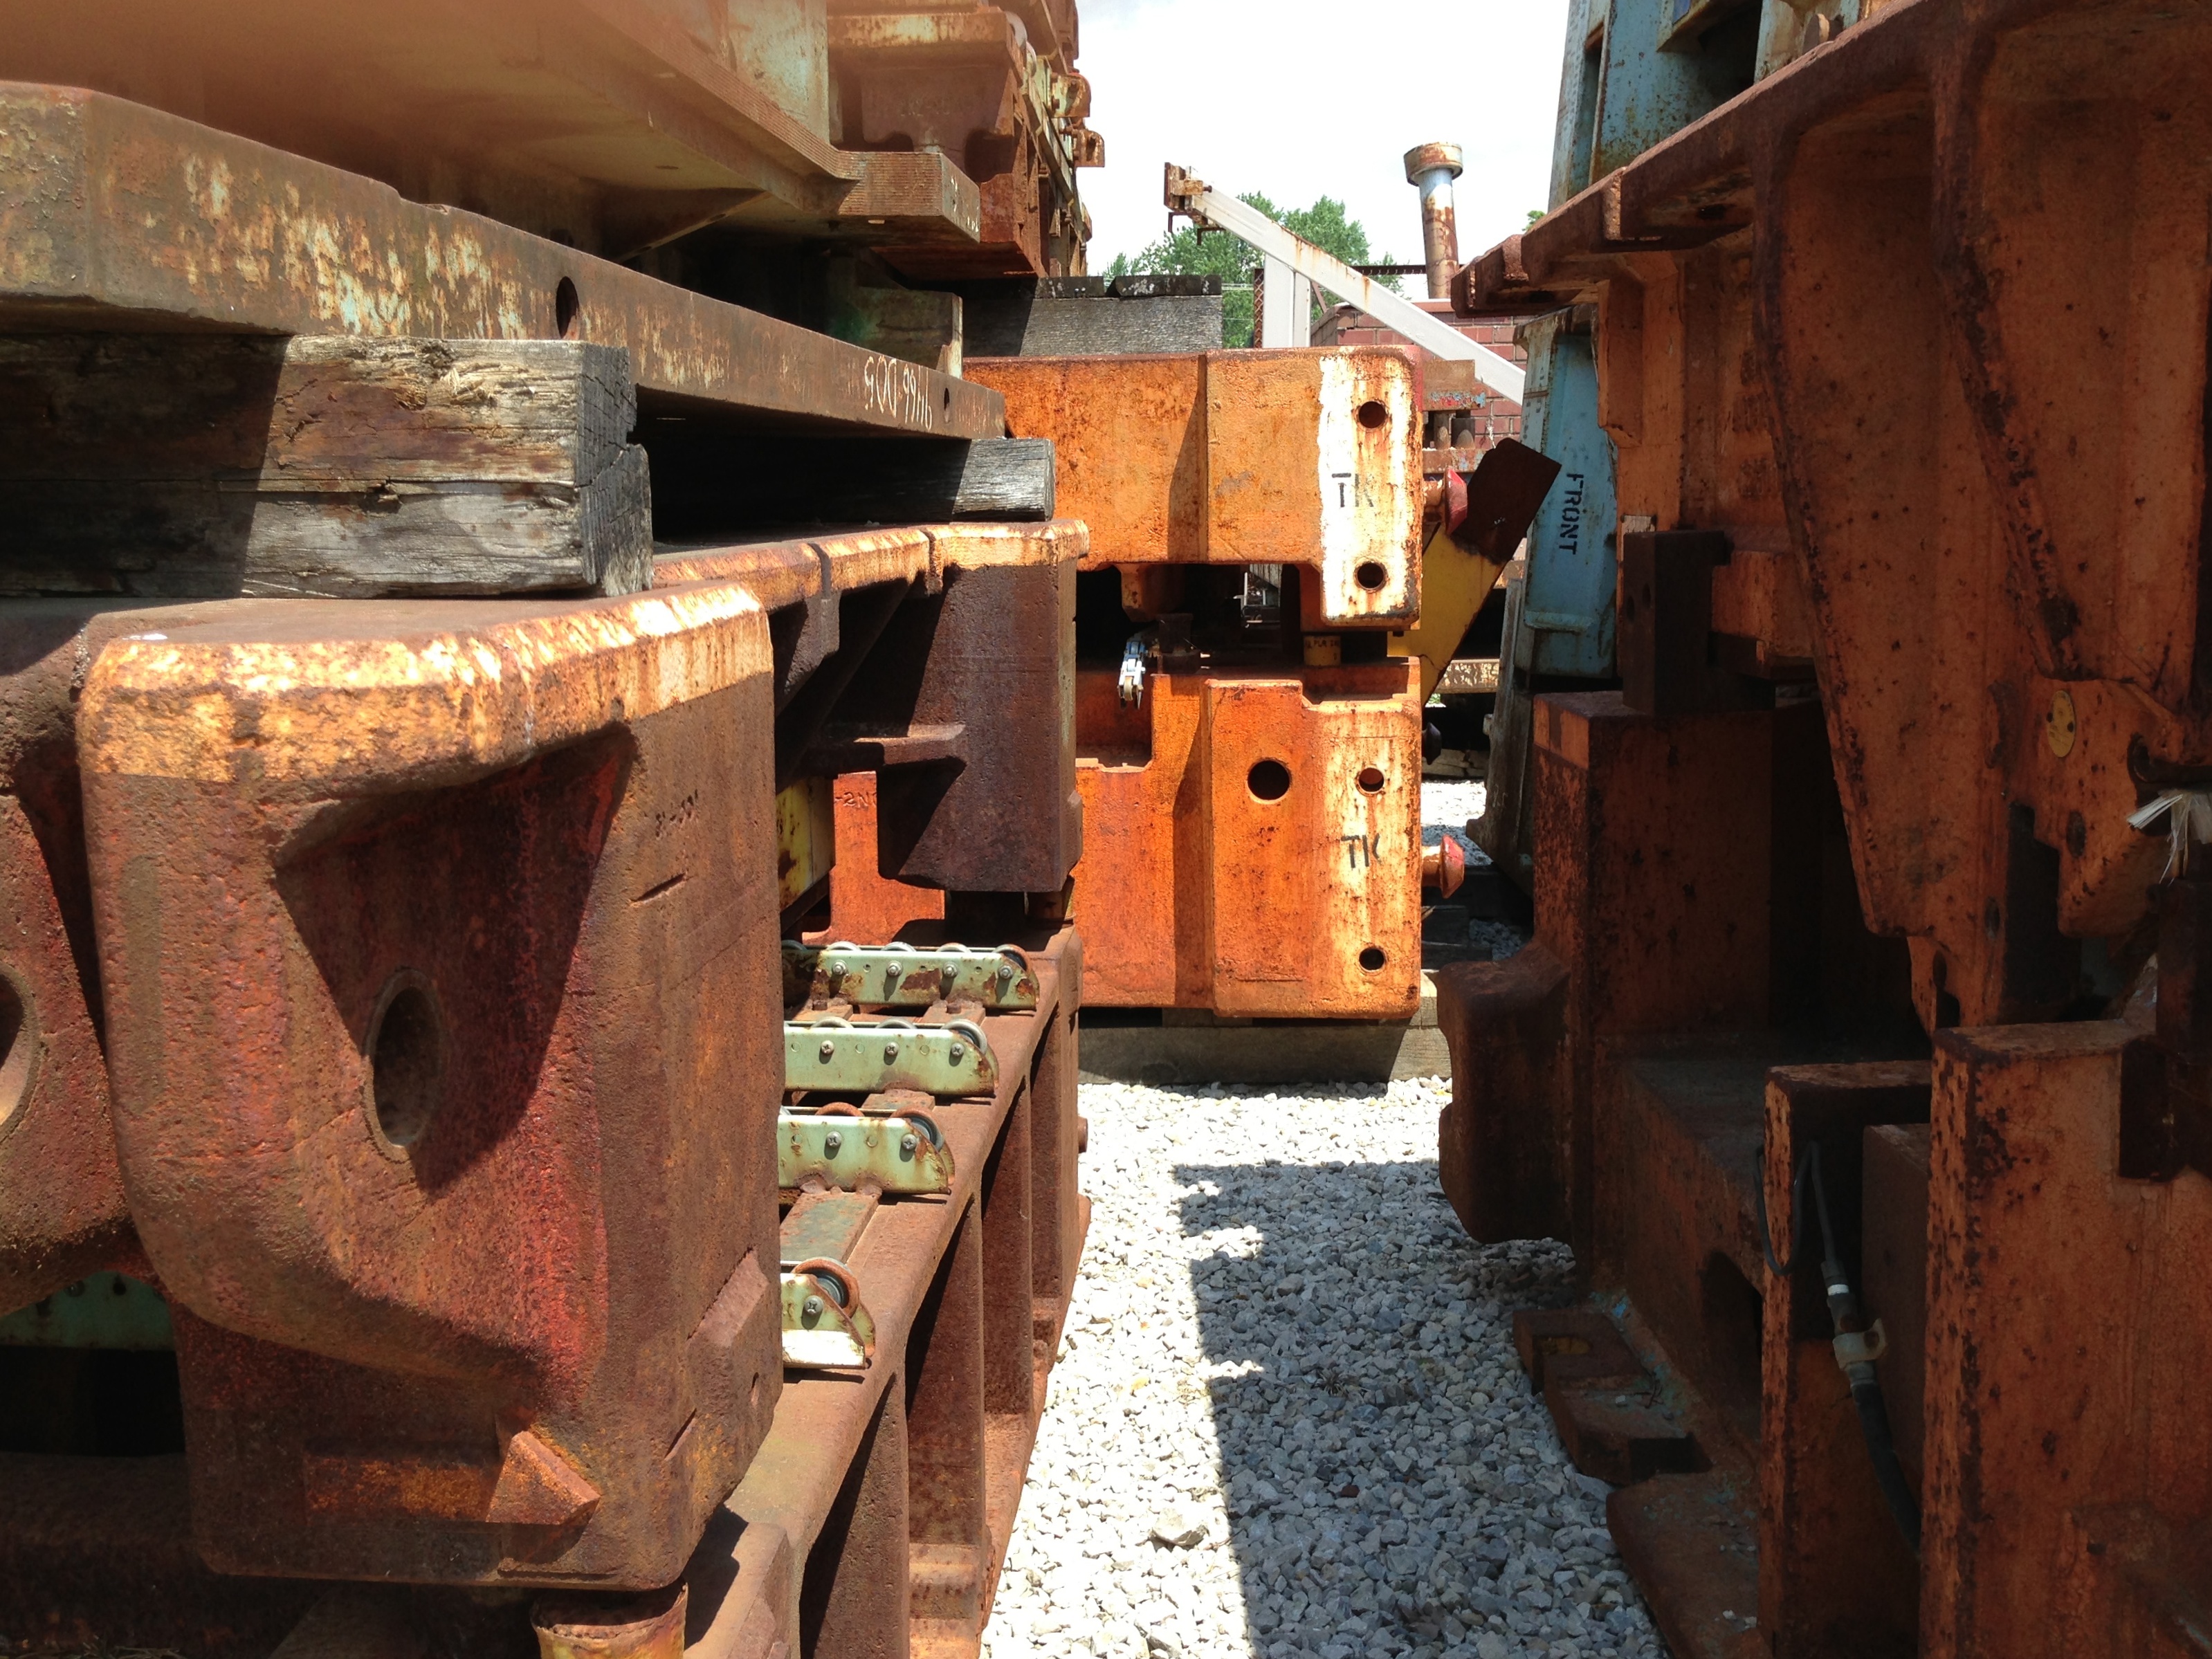
wood, rust, lumber, temple, raildog, ancient history